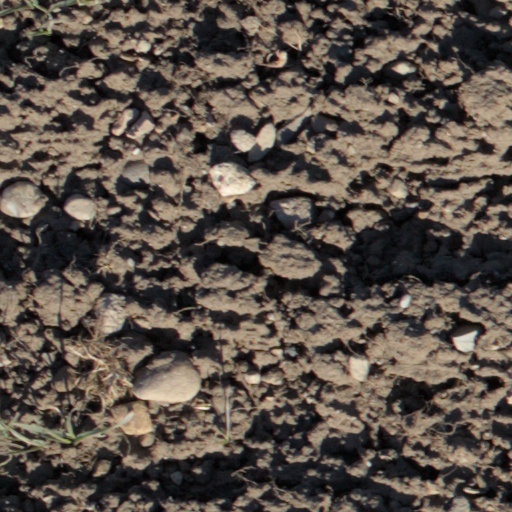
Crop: wheat